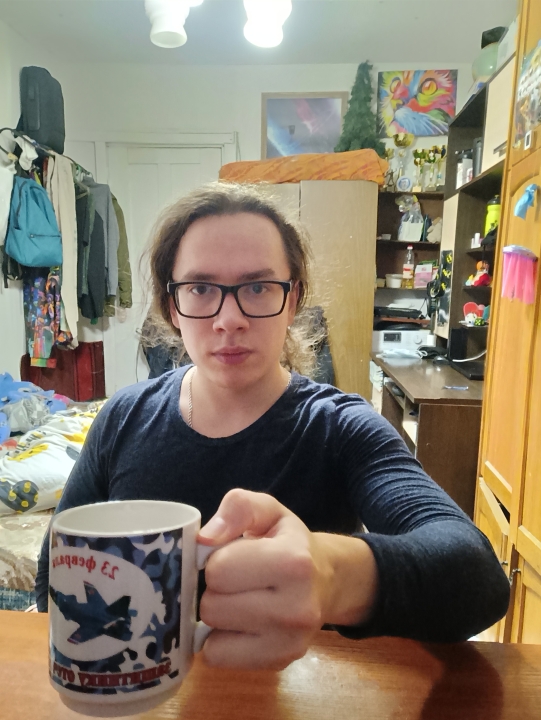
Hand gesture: no_gesture